MBS International Airport

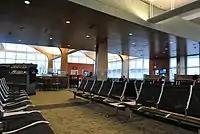
Current terminal boarding concourse

During World War II, the federal government bought land and began construction of the Tri-City Airport to be used for various air training projects. Helping maintain the field were German prisoners of war, who lived in barracks at the facility. After the war, the airport was turned over to the local governments. Civilian control of the airport resumed in the mid-1940s.